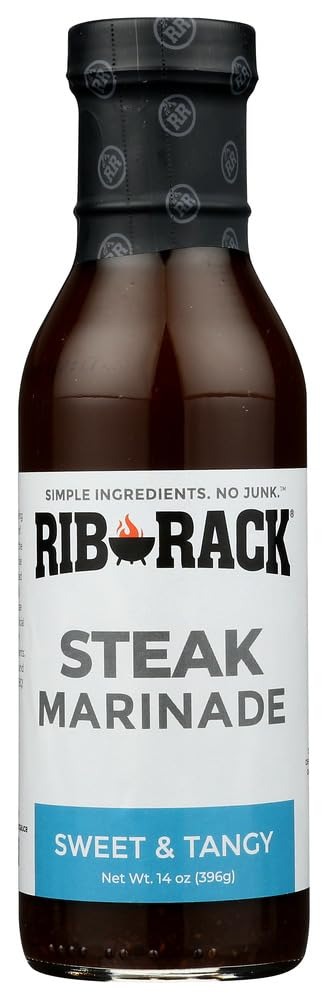
Item Name: Rib Rack Sauce Marinade Steak
Value: 2.0
Unit: Count

Price: 10.87